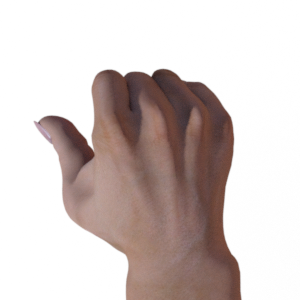
Label: rock